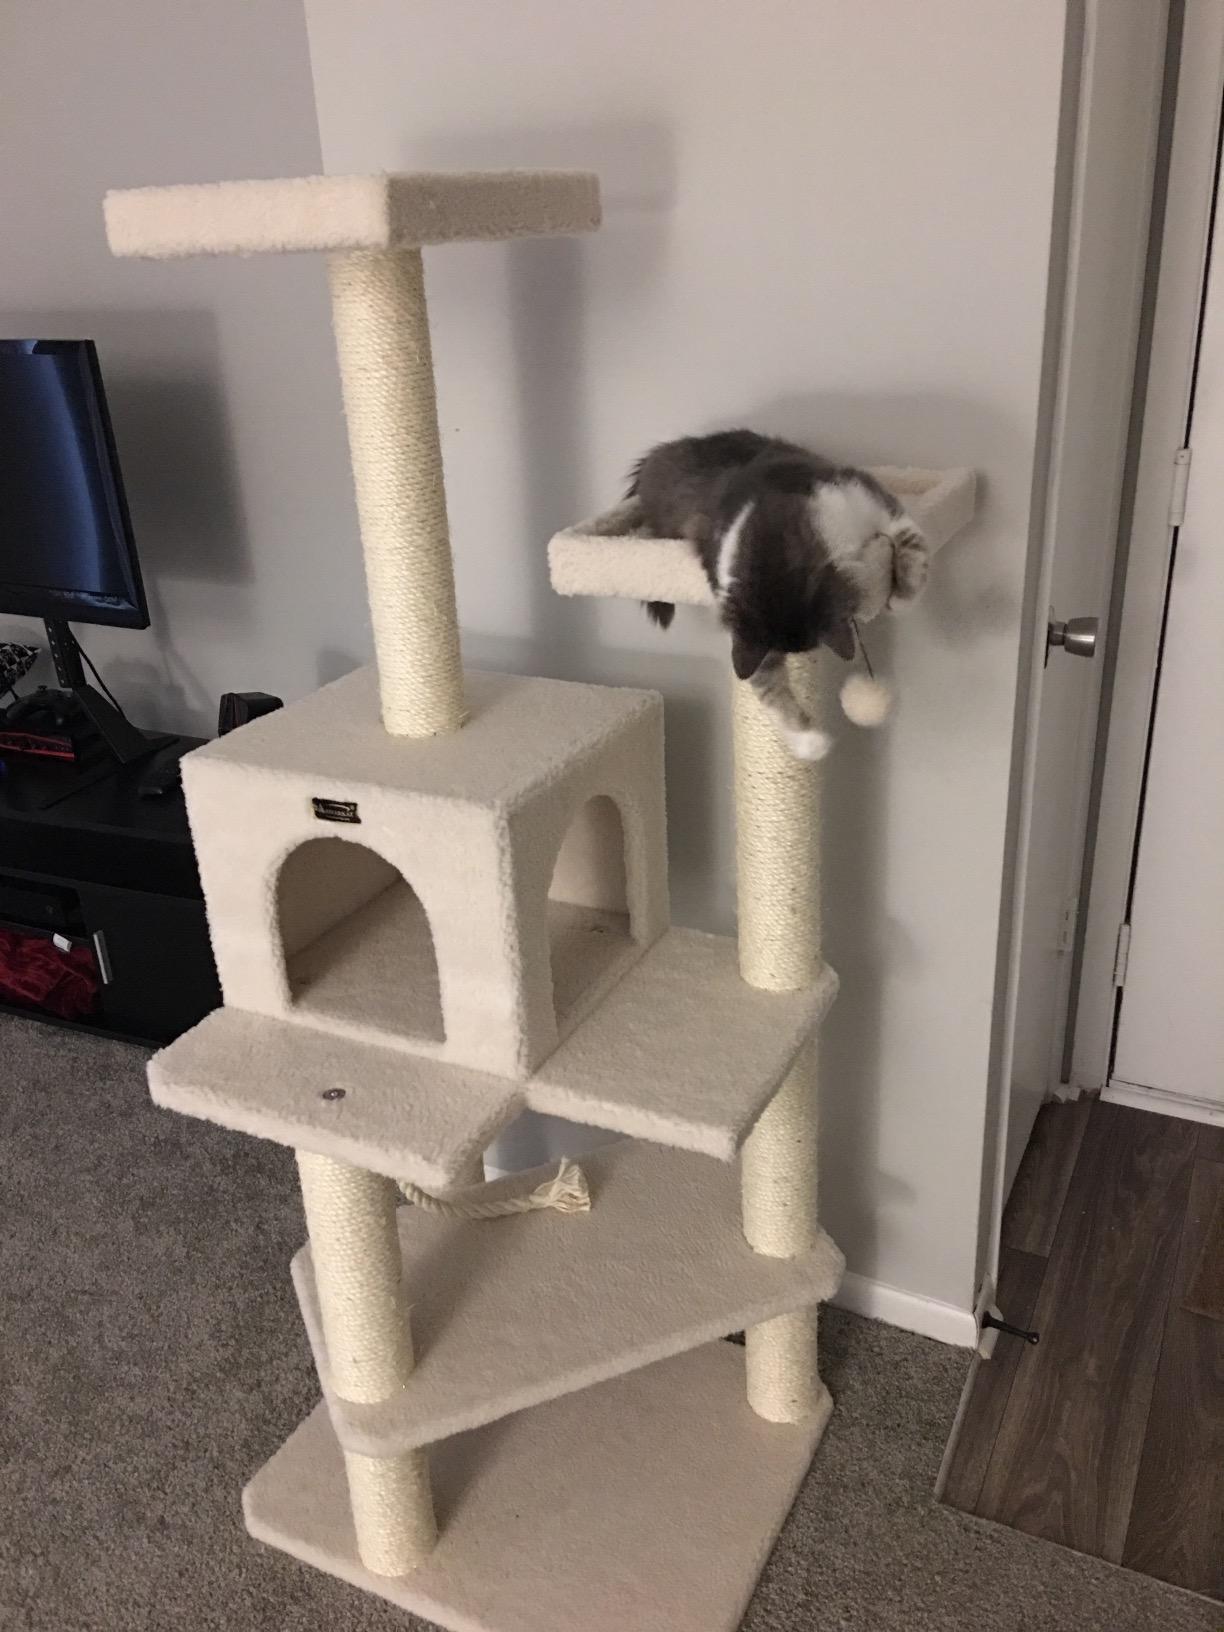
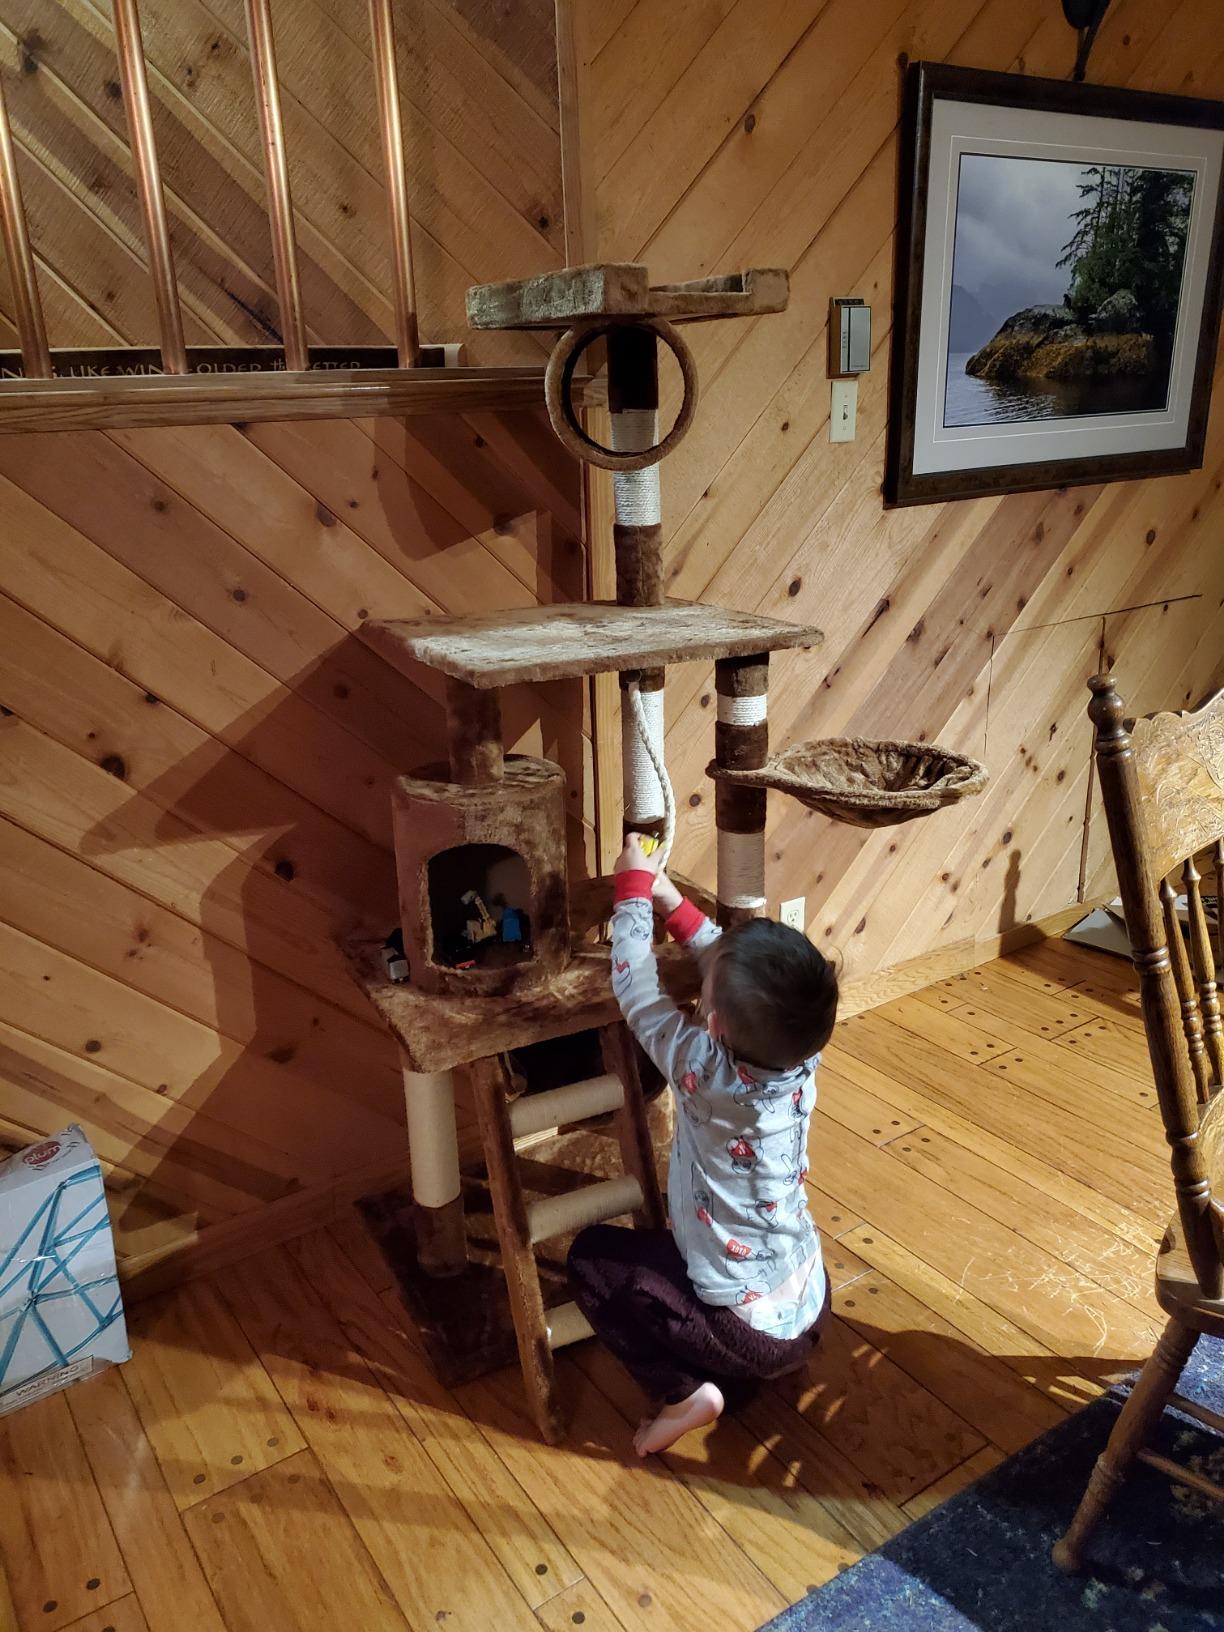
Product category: items_cat tree
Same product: no